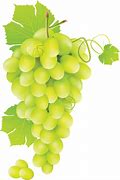
Label: Grapes